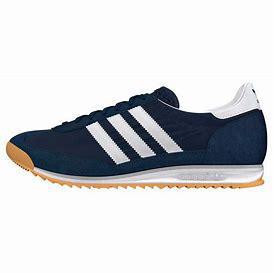
Brand: Adidas
Model: SL 72